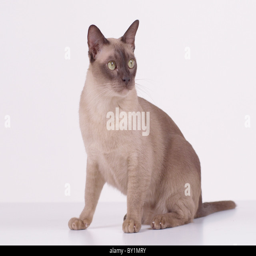
siamese cat sitting against a white background